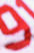
Number: 9